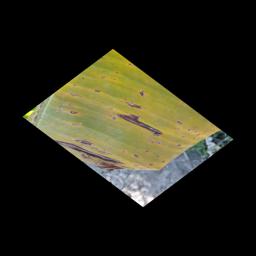
Label: PANAMA DISEASE